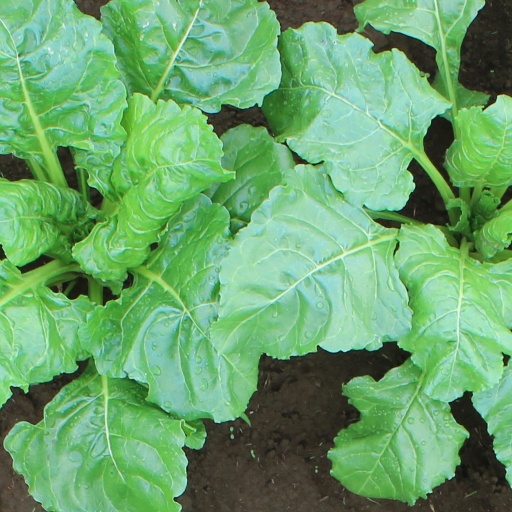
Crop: sugar beet